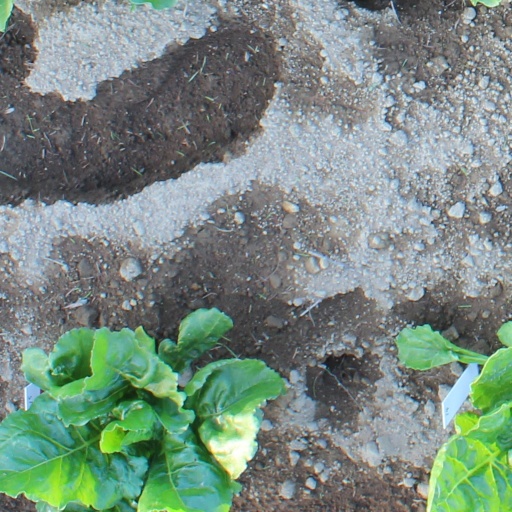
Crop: sugar beet